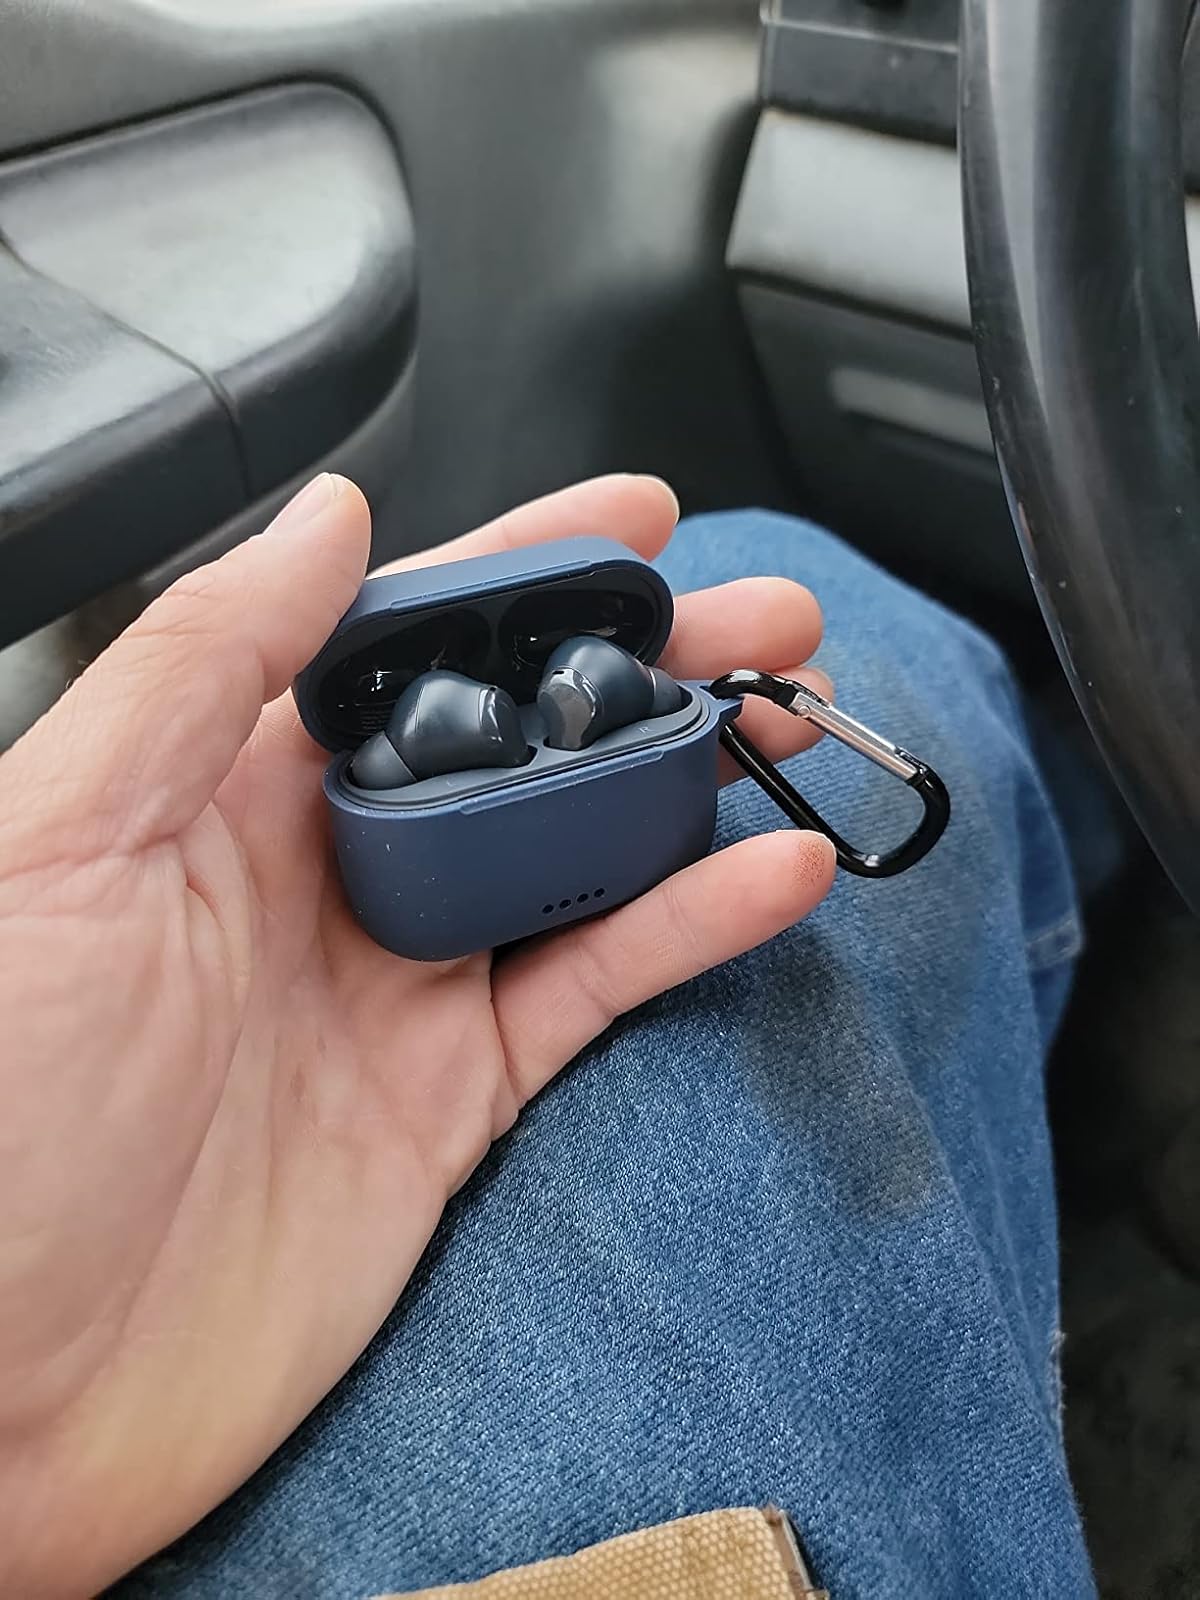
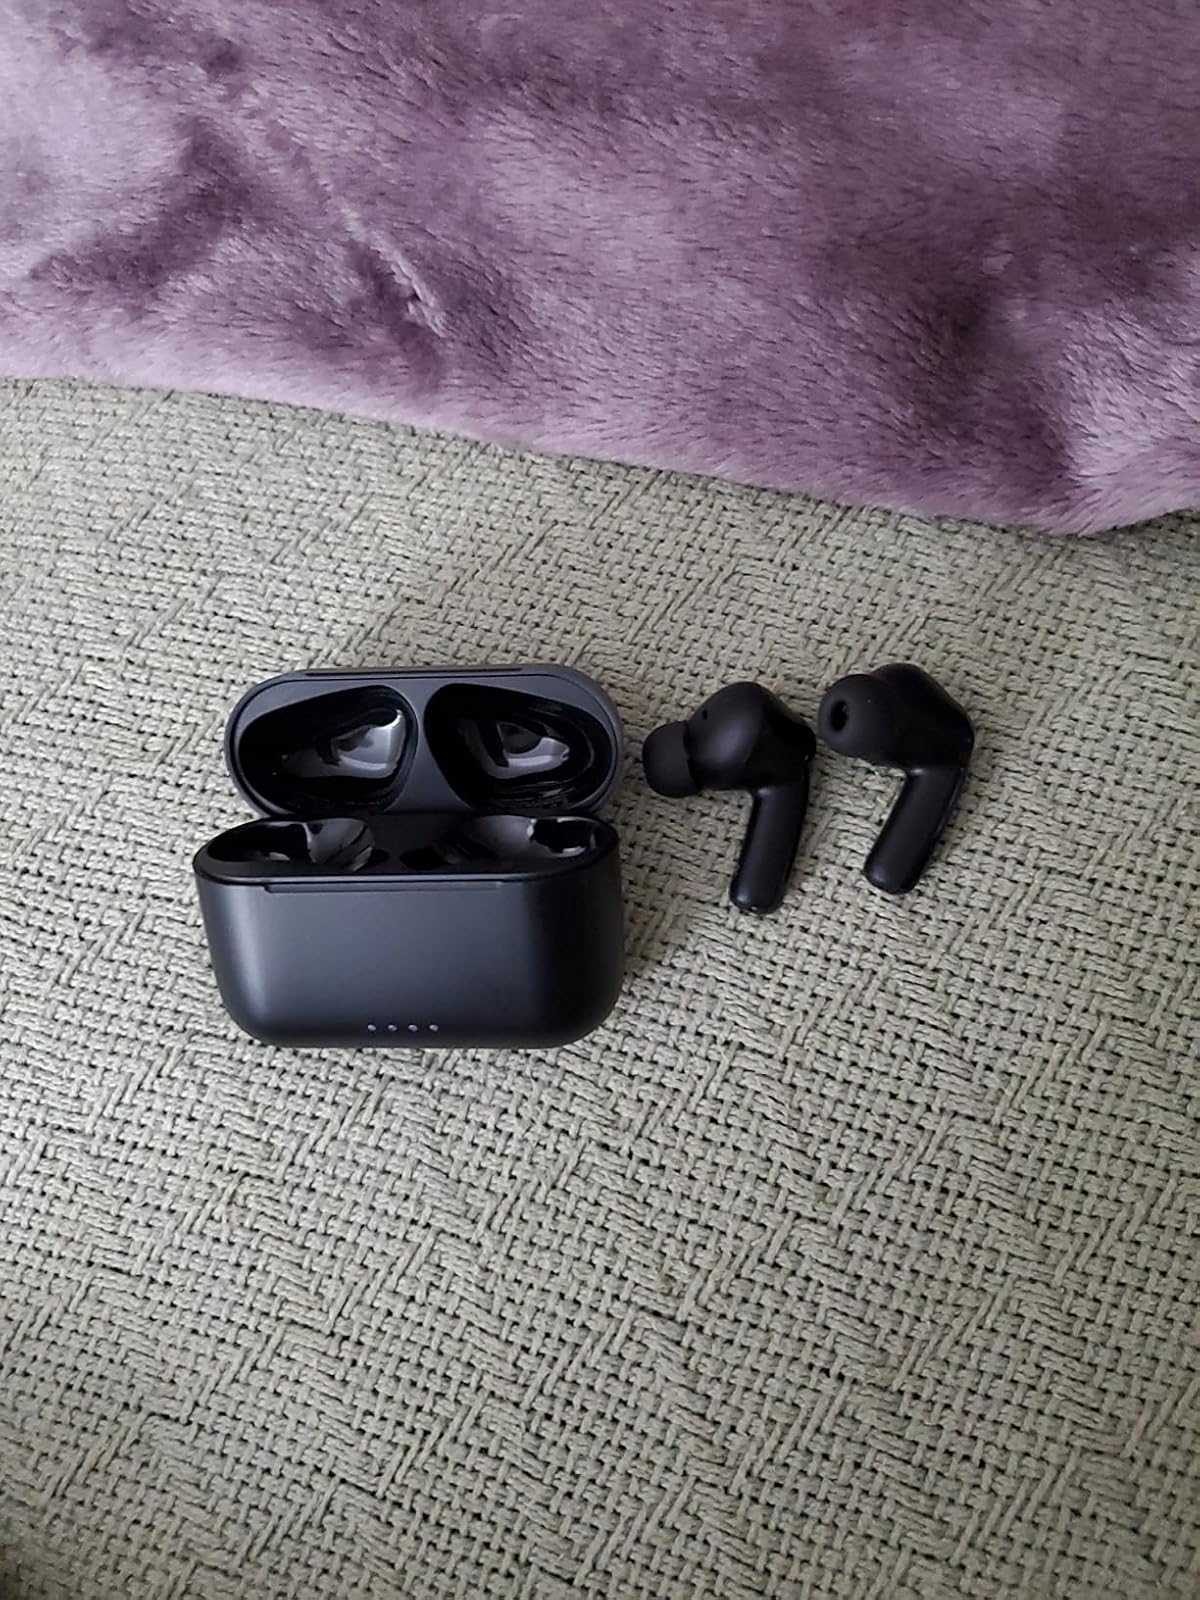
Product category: earbuds
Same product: yes